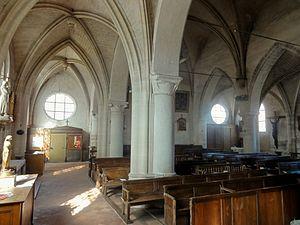
Nef
L église Notre-Dame de la Nativité est une église catholique paroissiale située à La Neuville-en-Hez dans le département de l'Oise, en région Hauts-de-France en France. Sa partie la plus ancienne est le clocher roman, qui date de 1140 environ. Les grandes arcades de la nef et au nord et au sud de la base du clocher ne sont pas beaucoup plus récentes, mais déjà de style gothique. C'est toutefois le style gothique flamboyant qui domine à l'intérieur de l'église. Le chœur avec son abside à pans coupés et ses deux bas-côtés ont été construits dans ce style à la limite du XVᵉ et du XVIᵉ siècle, et puis la base du clocher a été remanié dans le même style. Plus que deux siècles plus tard, alors que l'architecture classique règne en maîtresse, la nef et les bas-côtés sont rebâtis dans le style flamboyant, sauf la façade occidentale, qui seule affiche le style classique. L'église a été inscrite monument historique par arrêté du 2 avril 1927. Elle possède un intéressant mobilier qui est en grande partie antérieure à la Révolution française.